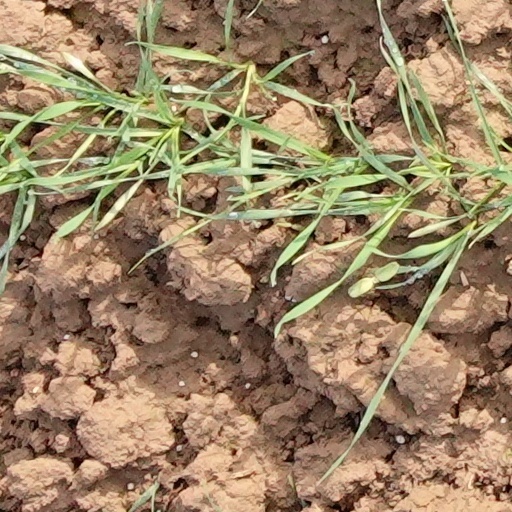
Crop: wheat